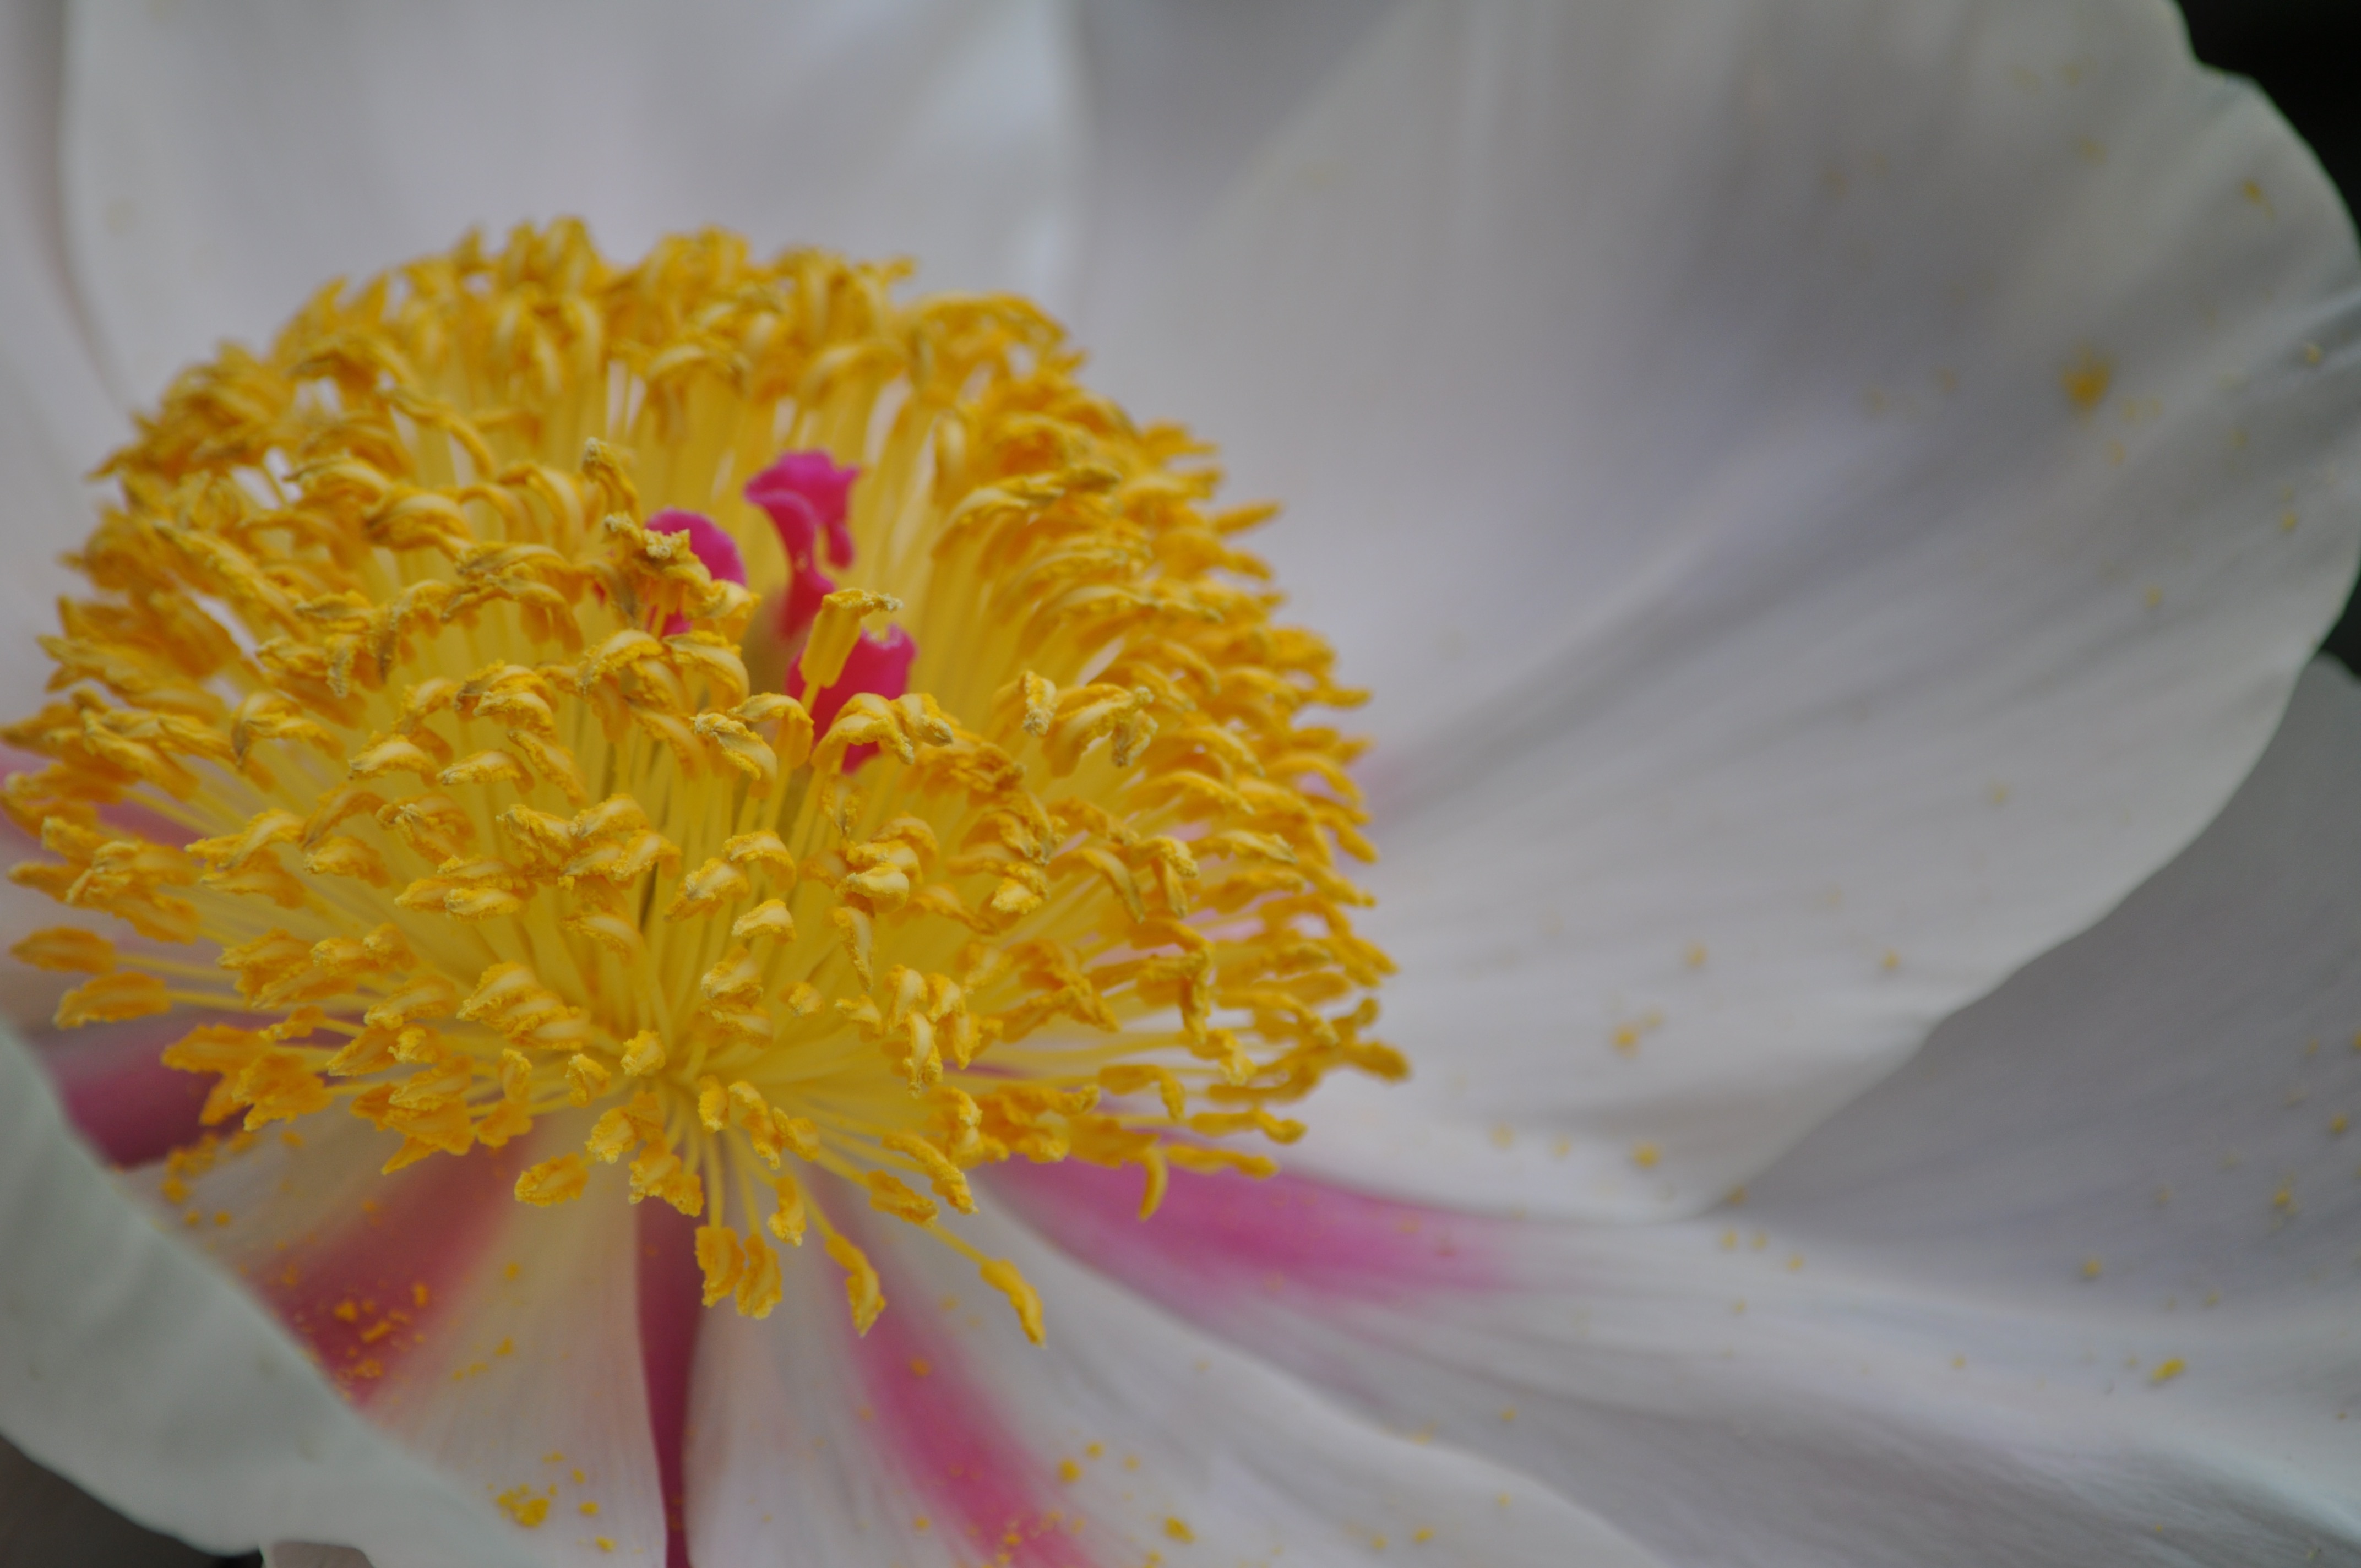
blossom, plant, flower, petal, pollen, botany, yellow, flora, close up, macro photography, flowering plant, flower bouquet, land plant